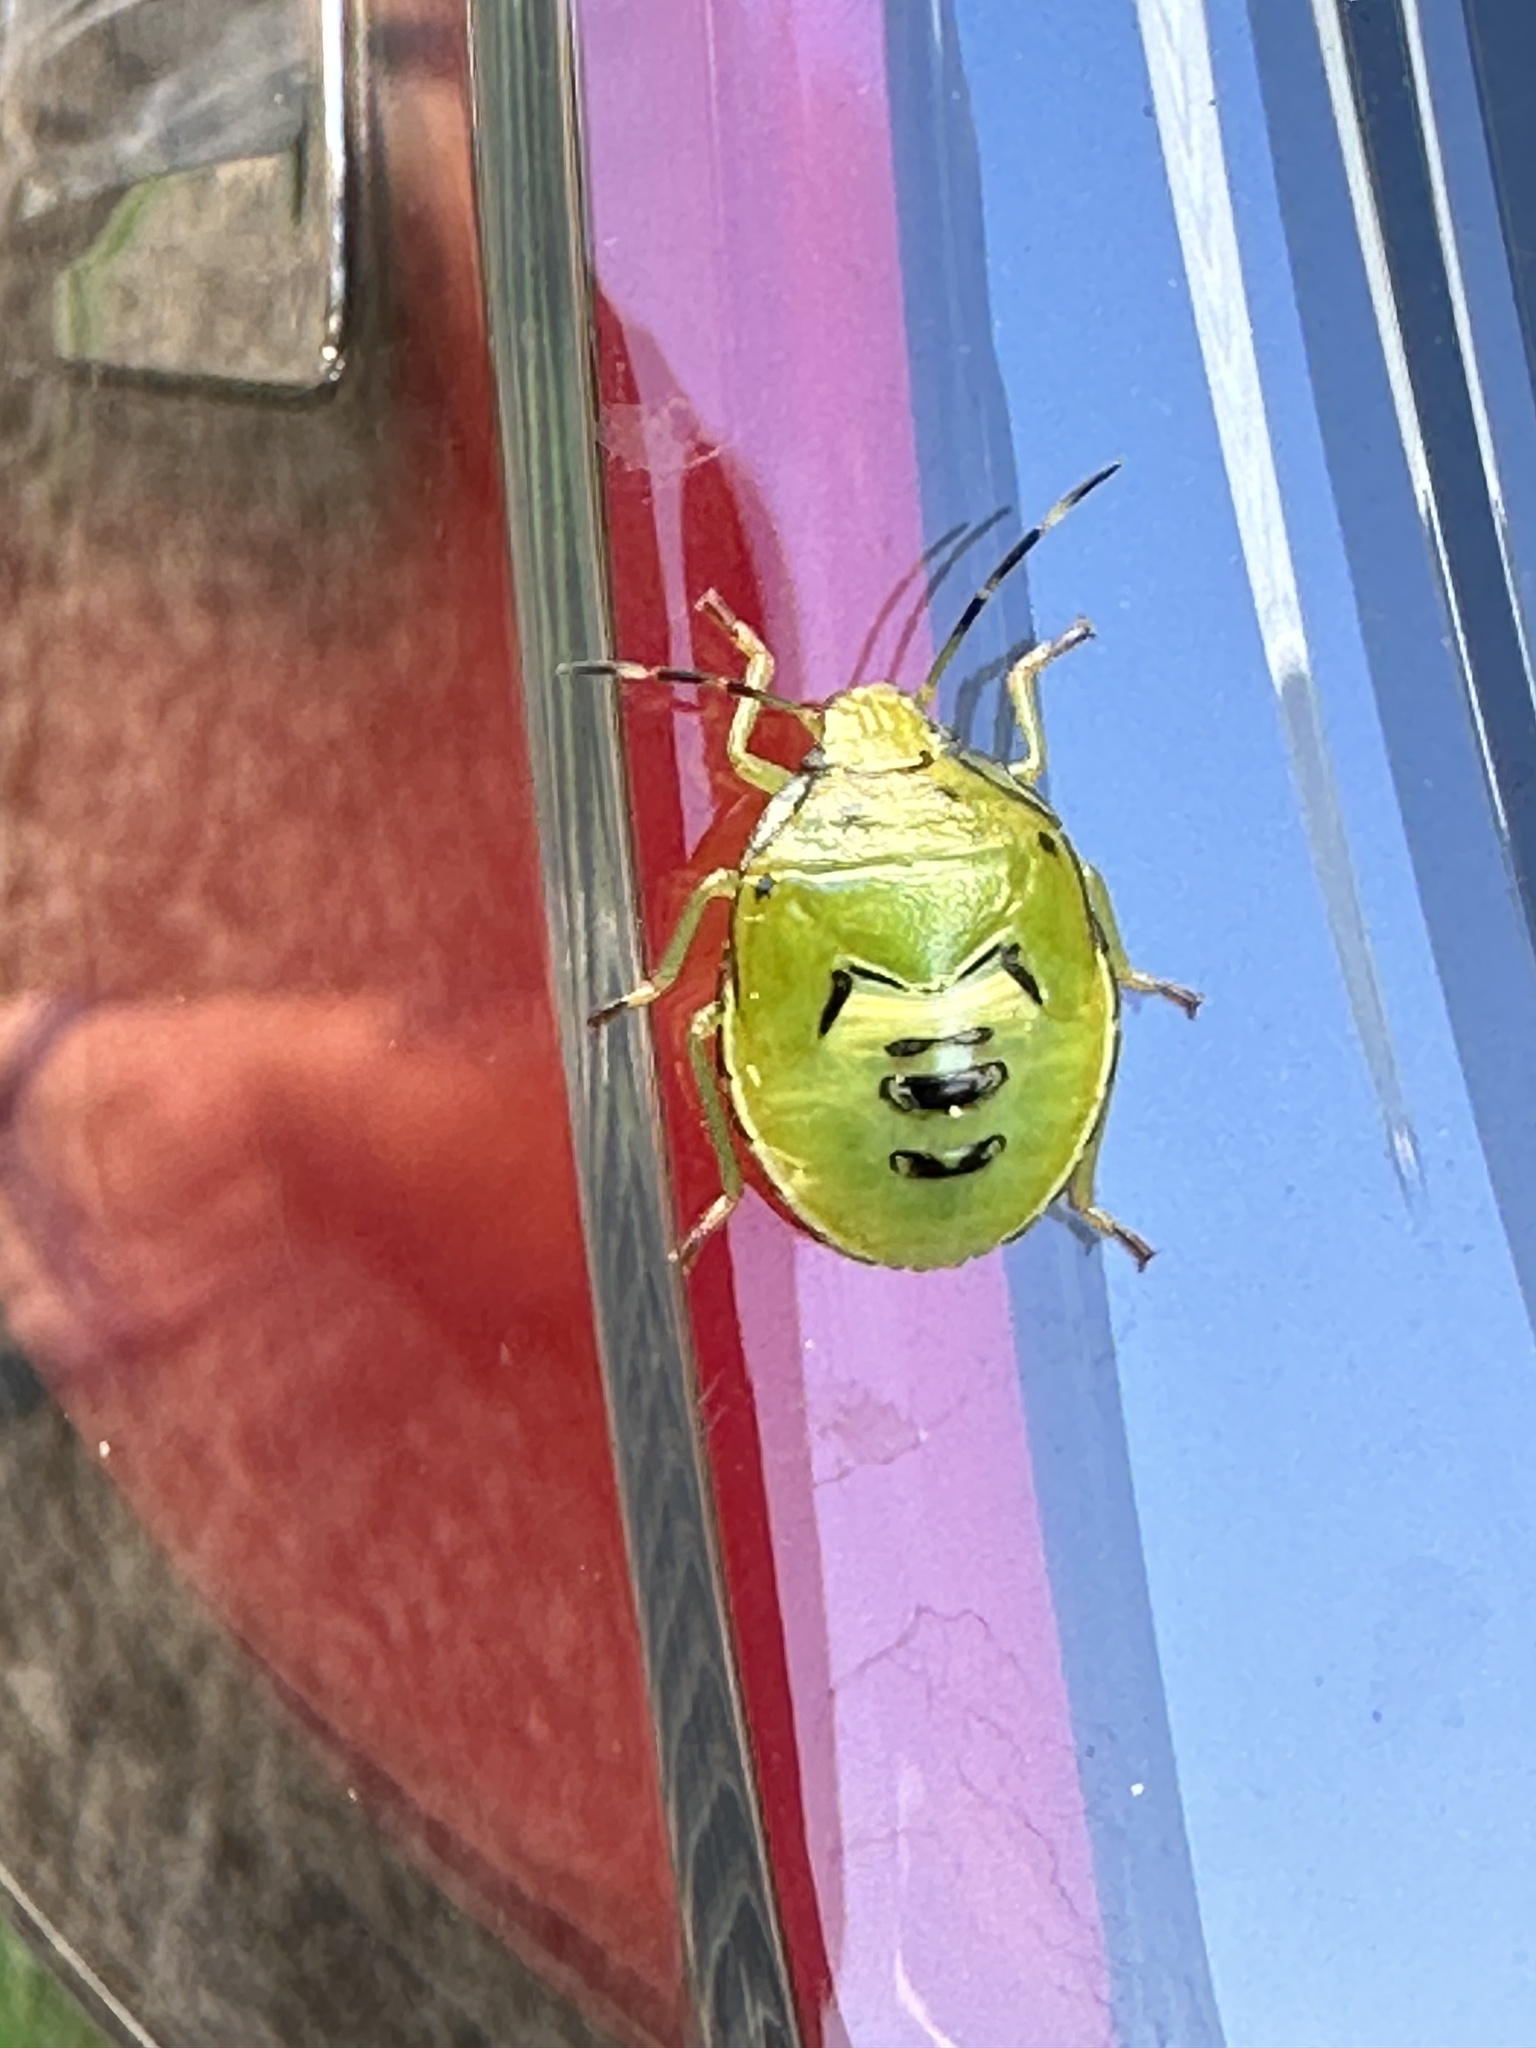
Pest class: stink_bug